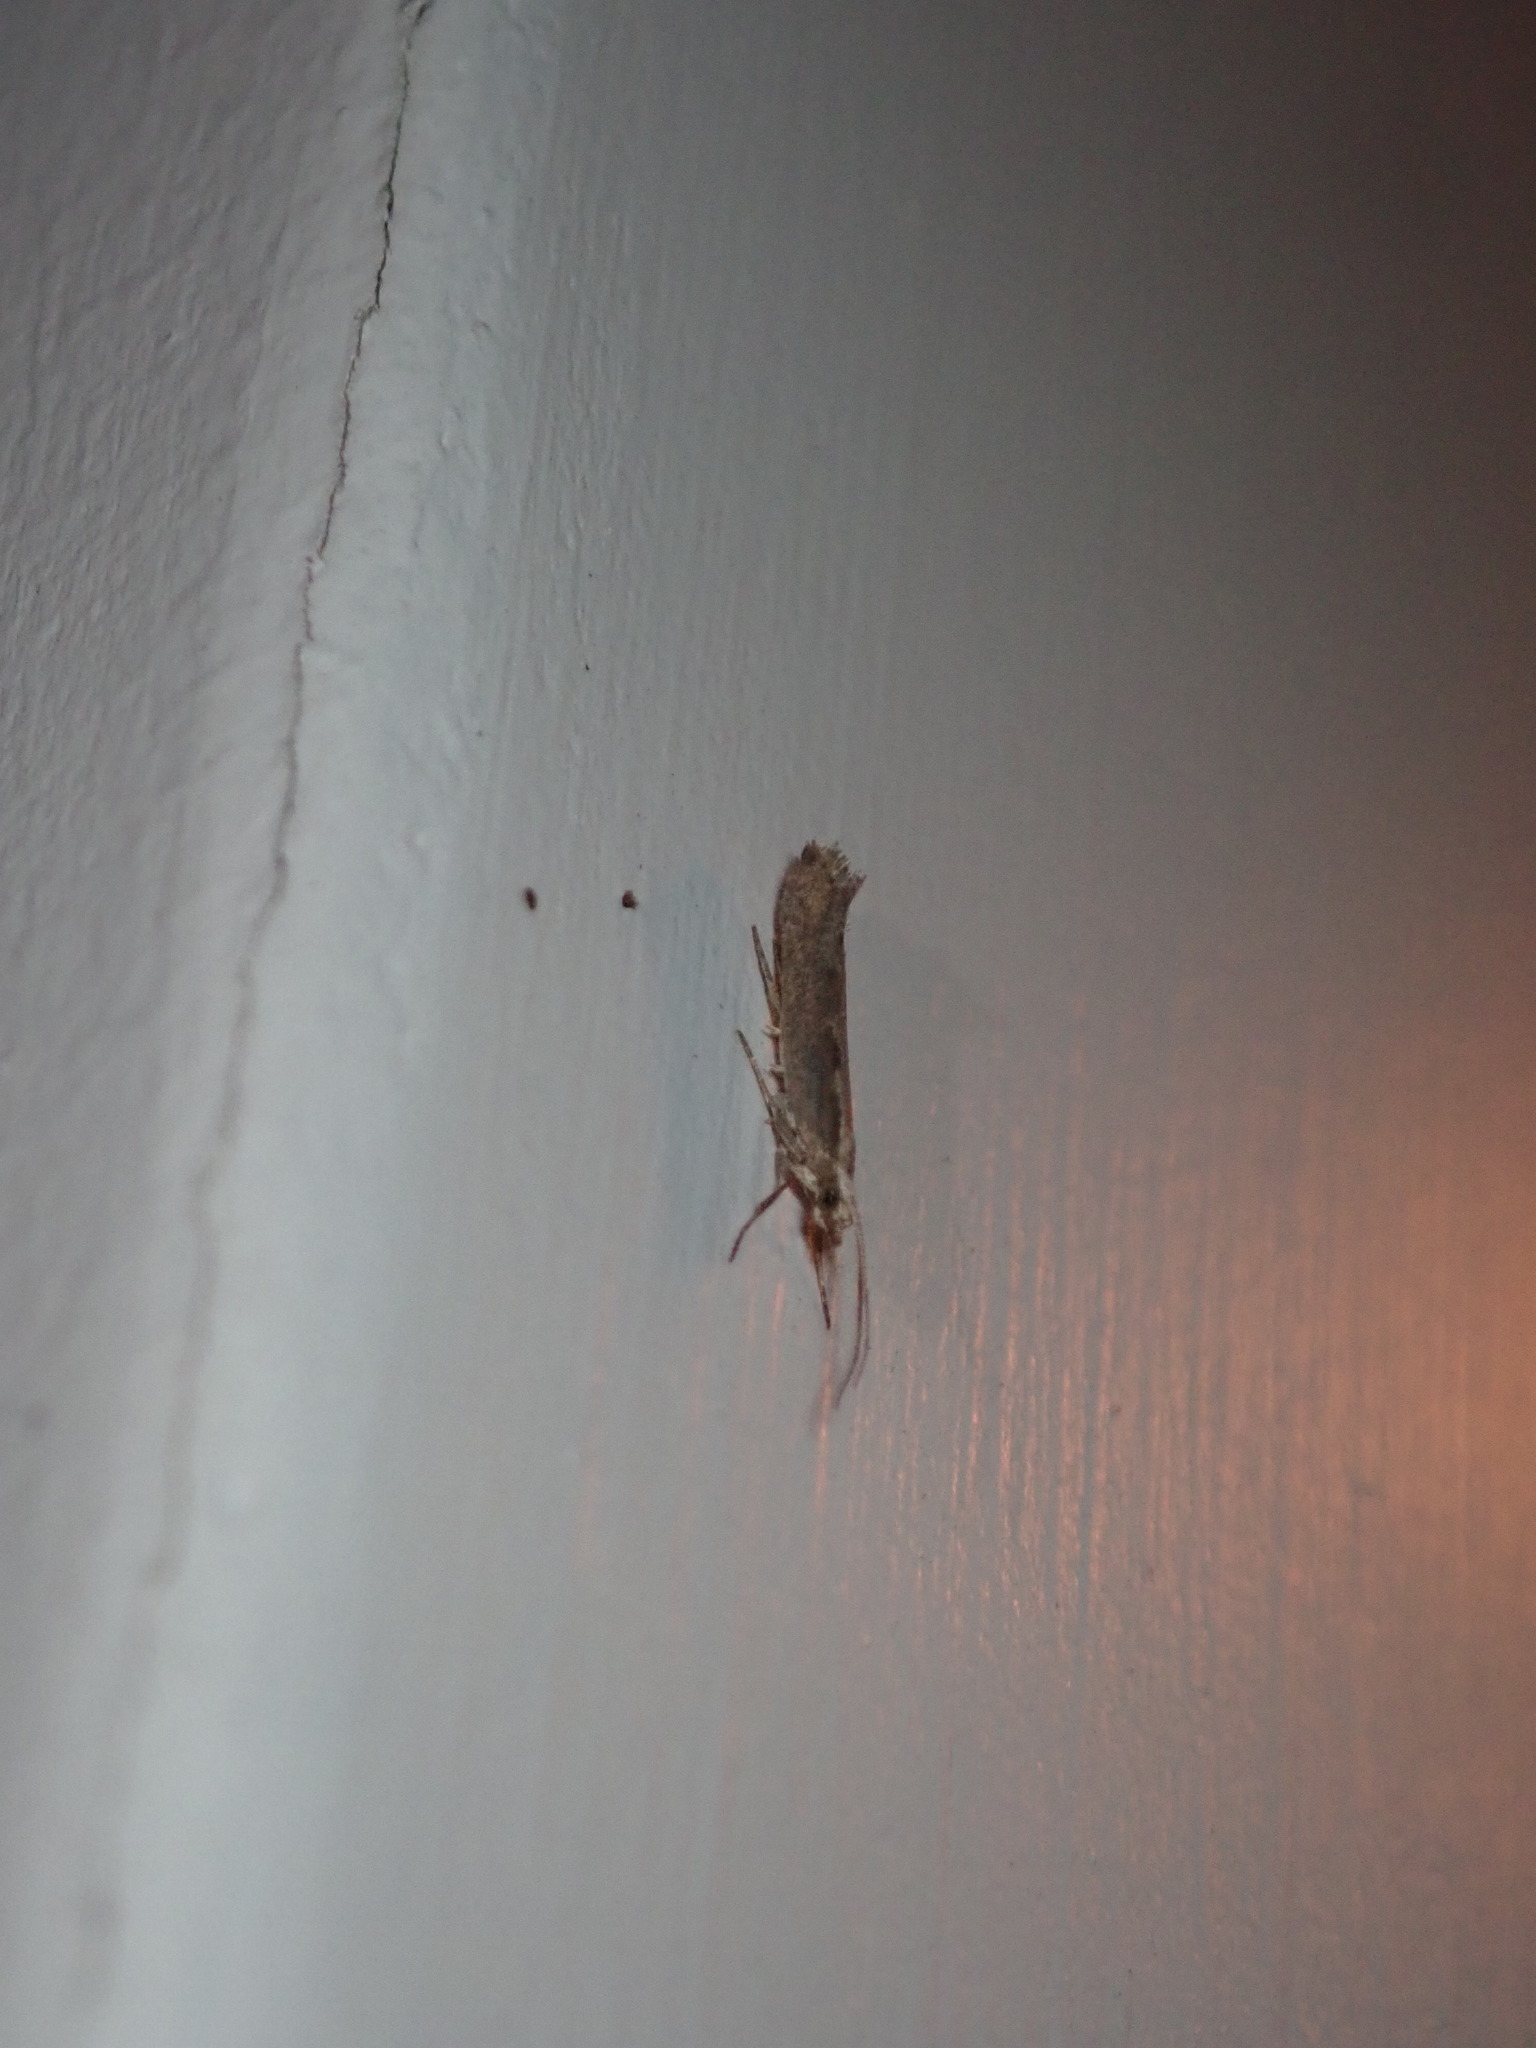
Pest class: diamondback_moth